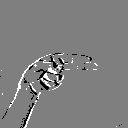
ASL letter: h